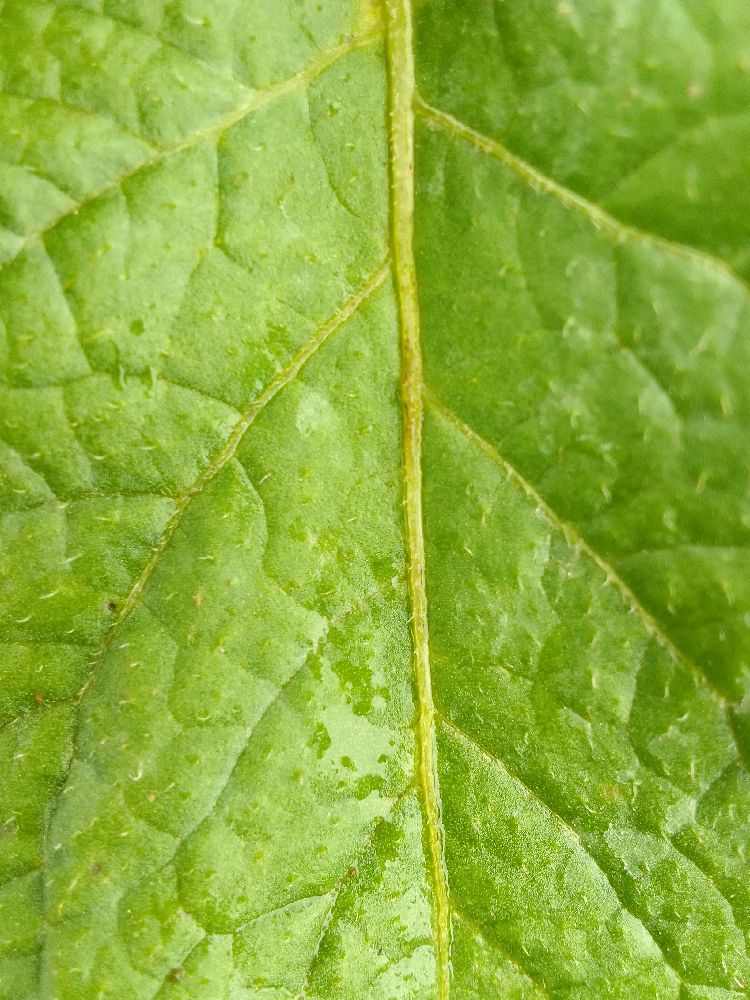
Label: Healthy